Grand Finale (RuPaul's Drag Race season 11)

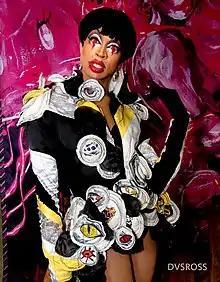
Yvie Oddly

All of the contestants return for the grand finale. It is announced that Nina West is this season's Miss Congeniality. RuPaul then announces that the contestants will take part in the lip-sync tournament. The first lip-sync contest is between Brooke Lynn Hytes and Silky Nutmeg Ganache to "Bootylicious" by Destiny's Child. Brooke Lynn Hytes wins the lip-sync and Silky Nutmeg Ganache is eliminated from the competition. The second lip-sync contest is between A'keria C. Davenport and Yvie Oddly to "SOS" by Rihanna. Yvie Oddly wins the lip-sync and A'keria C. Davenport is eliminated from the competition. The final lip-sync contest is between Brooke Lynn Hytes and Yvie Oddly to "The Edge of Glory" by Lady Gaga. Yvie Oddly is deemed the winner, making Brooke Lynn Hytes the runner-up.